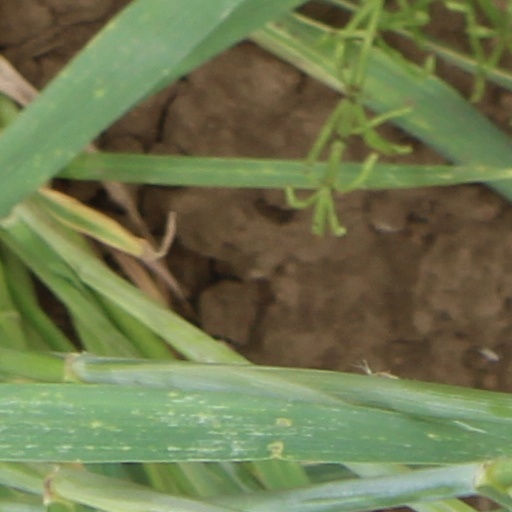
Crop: wheat